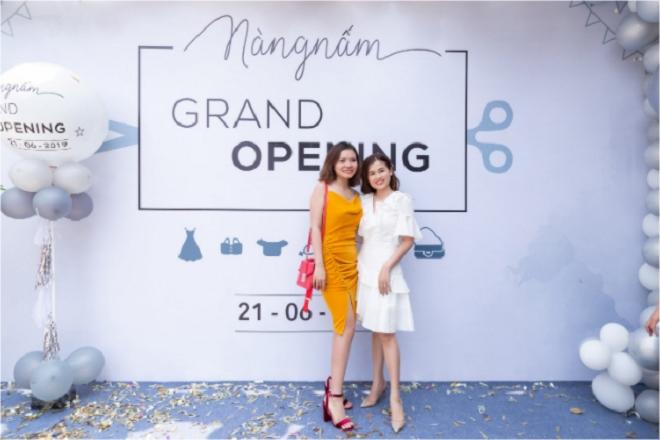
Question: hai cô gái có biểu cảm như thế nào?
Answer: hai cô gái đang cười